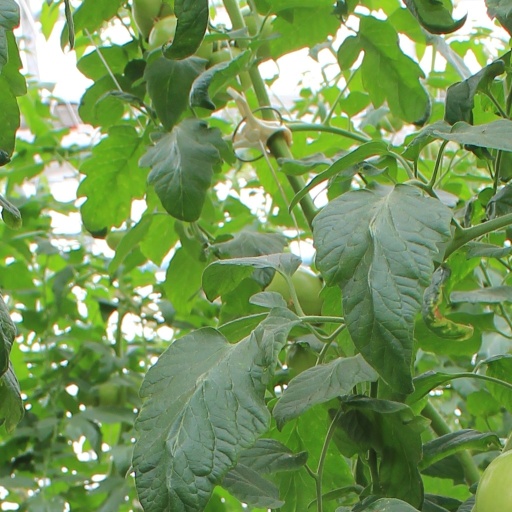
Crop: tomato